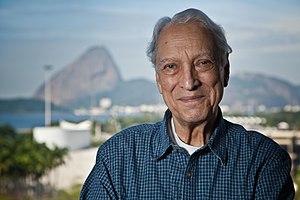
Luiz Alfredo Garcia-Roza, né le 16 septembre 1936 à Rio de Janeiro et mort le 16 avril 2020 dans la même ville, est un écrivain brésilien